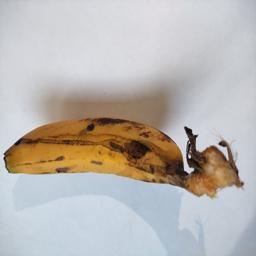
Banana variety: Sagor Kola